Slave market

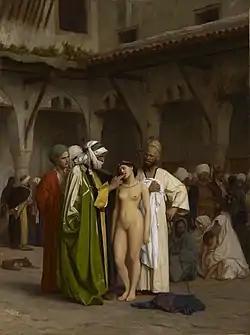
"The Slave Market", by Jean-Léon Gérôme, 1866. This was a popular subject in 19th-century Orientalist painting, normally with a sexual element.

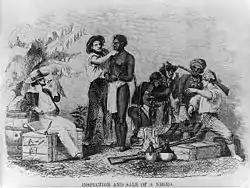
The inspection and sale of a slave.

In Somalia, the inhabiting Bantus are descended from Bantu groups that had settled in Southeast Africa after the initial expansion from Nigeria/Cameroon, and whose members were later captured and sold into the Arab slave trade.